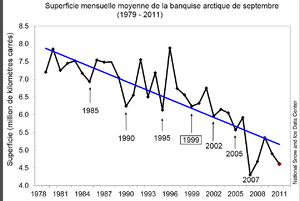
La banquise est la couche de glace qui se forme à la surface d'une étendue d'eau par solidification des premières couches d'eau, généralement la mer mais aussi les lacs et les rivières. Il ne faut pas confondre cette glace plus ou moins pérenne avec les calottes glaciaires et les inlandsis qui sont constitués quant à eux de glace continentale, c'est-à-dire de précipitations neigeuses accumulées et tassées.